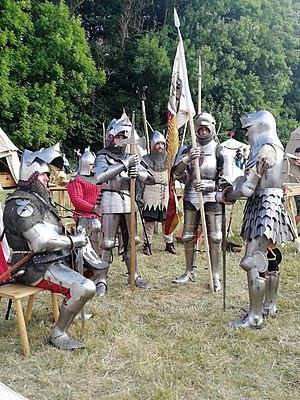
Reconstitution de chevaliers et d'hommes d'armes semblables à ceux ayant combattu sur le champ de bataille d'Azincourt (association ""Genz d'armes 1415"")."
La bataille d'Azincourt se déroule le 25 octobre 1415 pendant la guerre de Cent Ans.